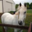
Label: horse